SEAT

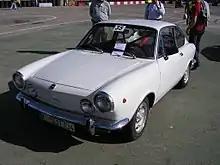
The SEAT 850 Sport, launched in 1967, was the first coupé model from SEAT.

In 1957 SEAT founded the SEAT Training Centre in the greater Zona Franca plant area, an institution covering the training of qualified personnel and serving the needs of the automobile industry in specialized technical human resources. In that same year, the historical SEAT 600 was launched, which proved to be the crucial car that literally motorized Spain, being the first car for many Spanish families and becoming a symbol of the Spanish miracle.